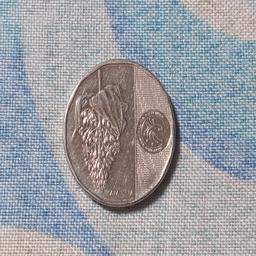
Label: 10_New_Back